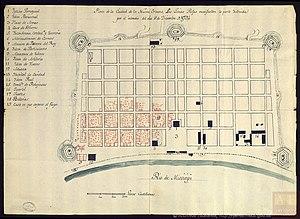
Le Grand incendie de La Nouvelle-Orléans est un incendie qui détruisit 212 bâtiments de la ville le 8 décembre 1794. Il a ravagé le Quartier français, depuis la rue de la Bourgogne jusqu'à la rue de Chartres, atteignant presque les immeubles au bord de la rivière.